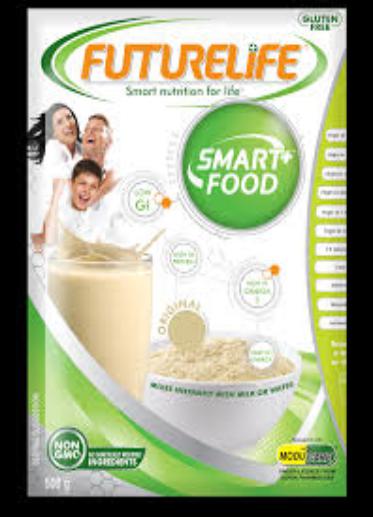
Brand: Futurelife SmartFood
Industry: Food